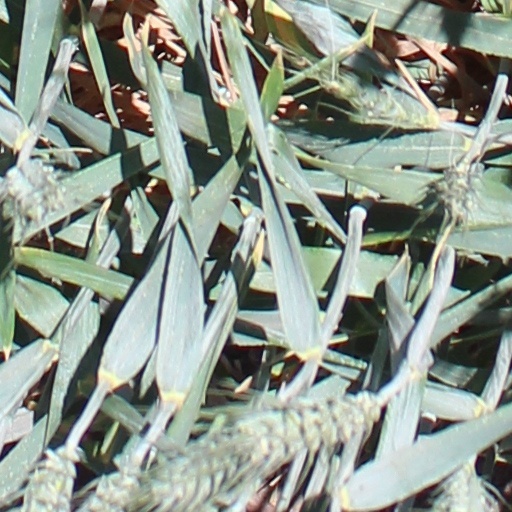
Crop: wheat